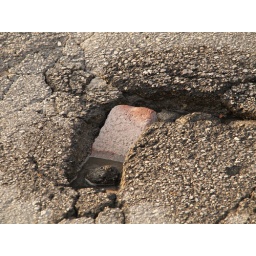
Houston Texas walking around the Old Montrose neighborhood down Westheimer street 2010 Building Streets Signs Vintage